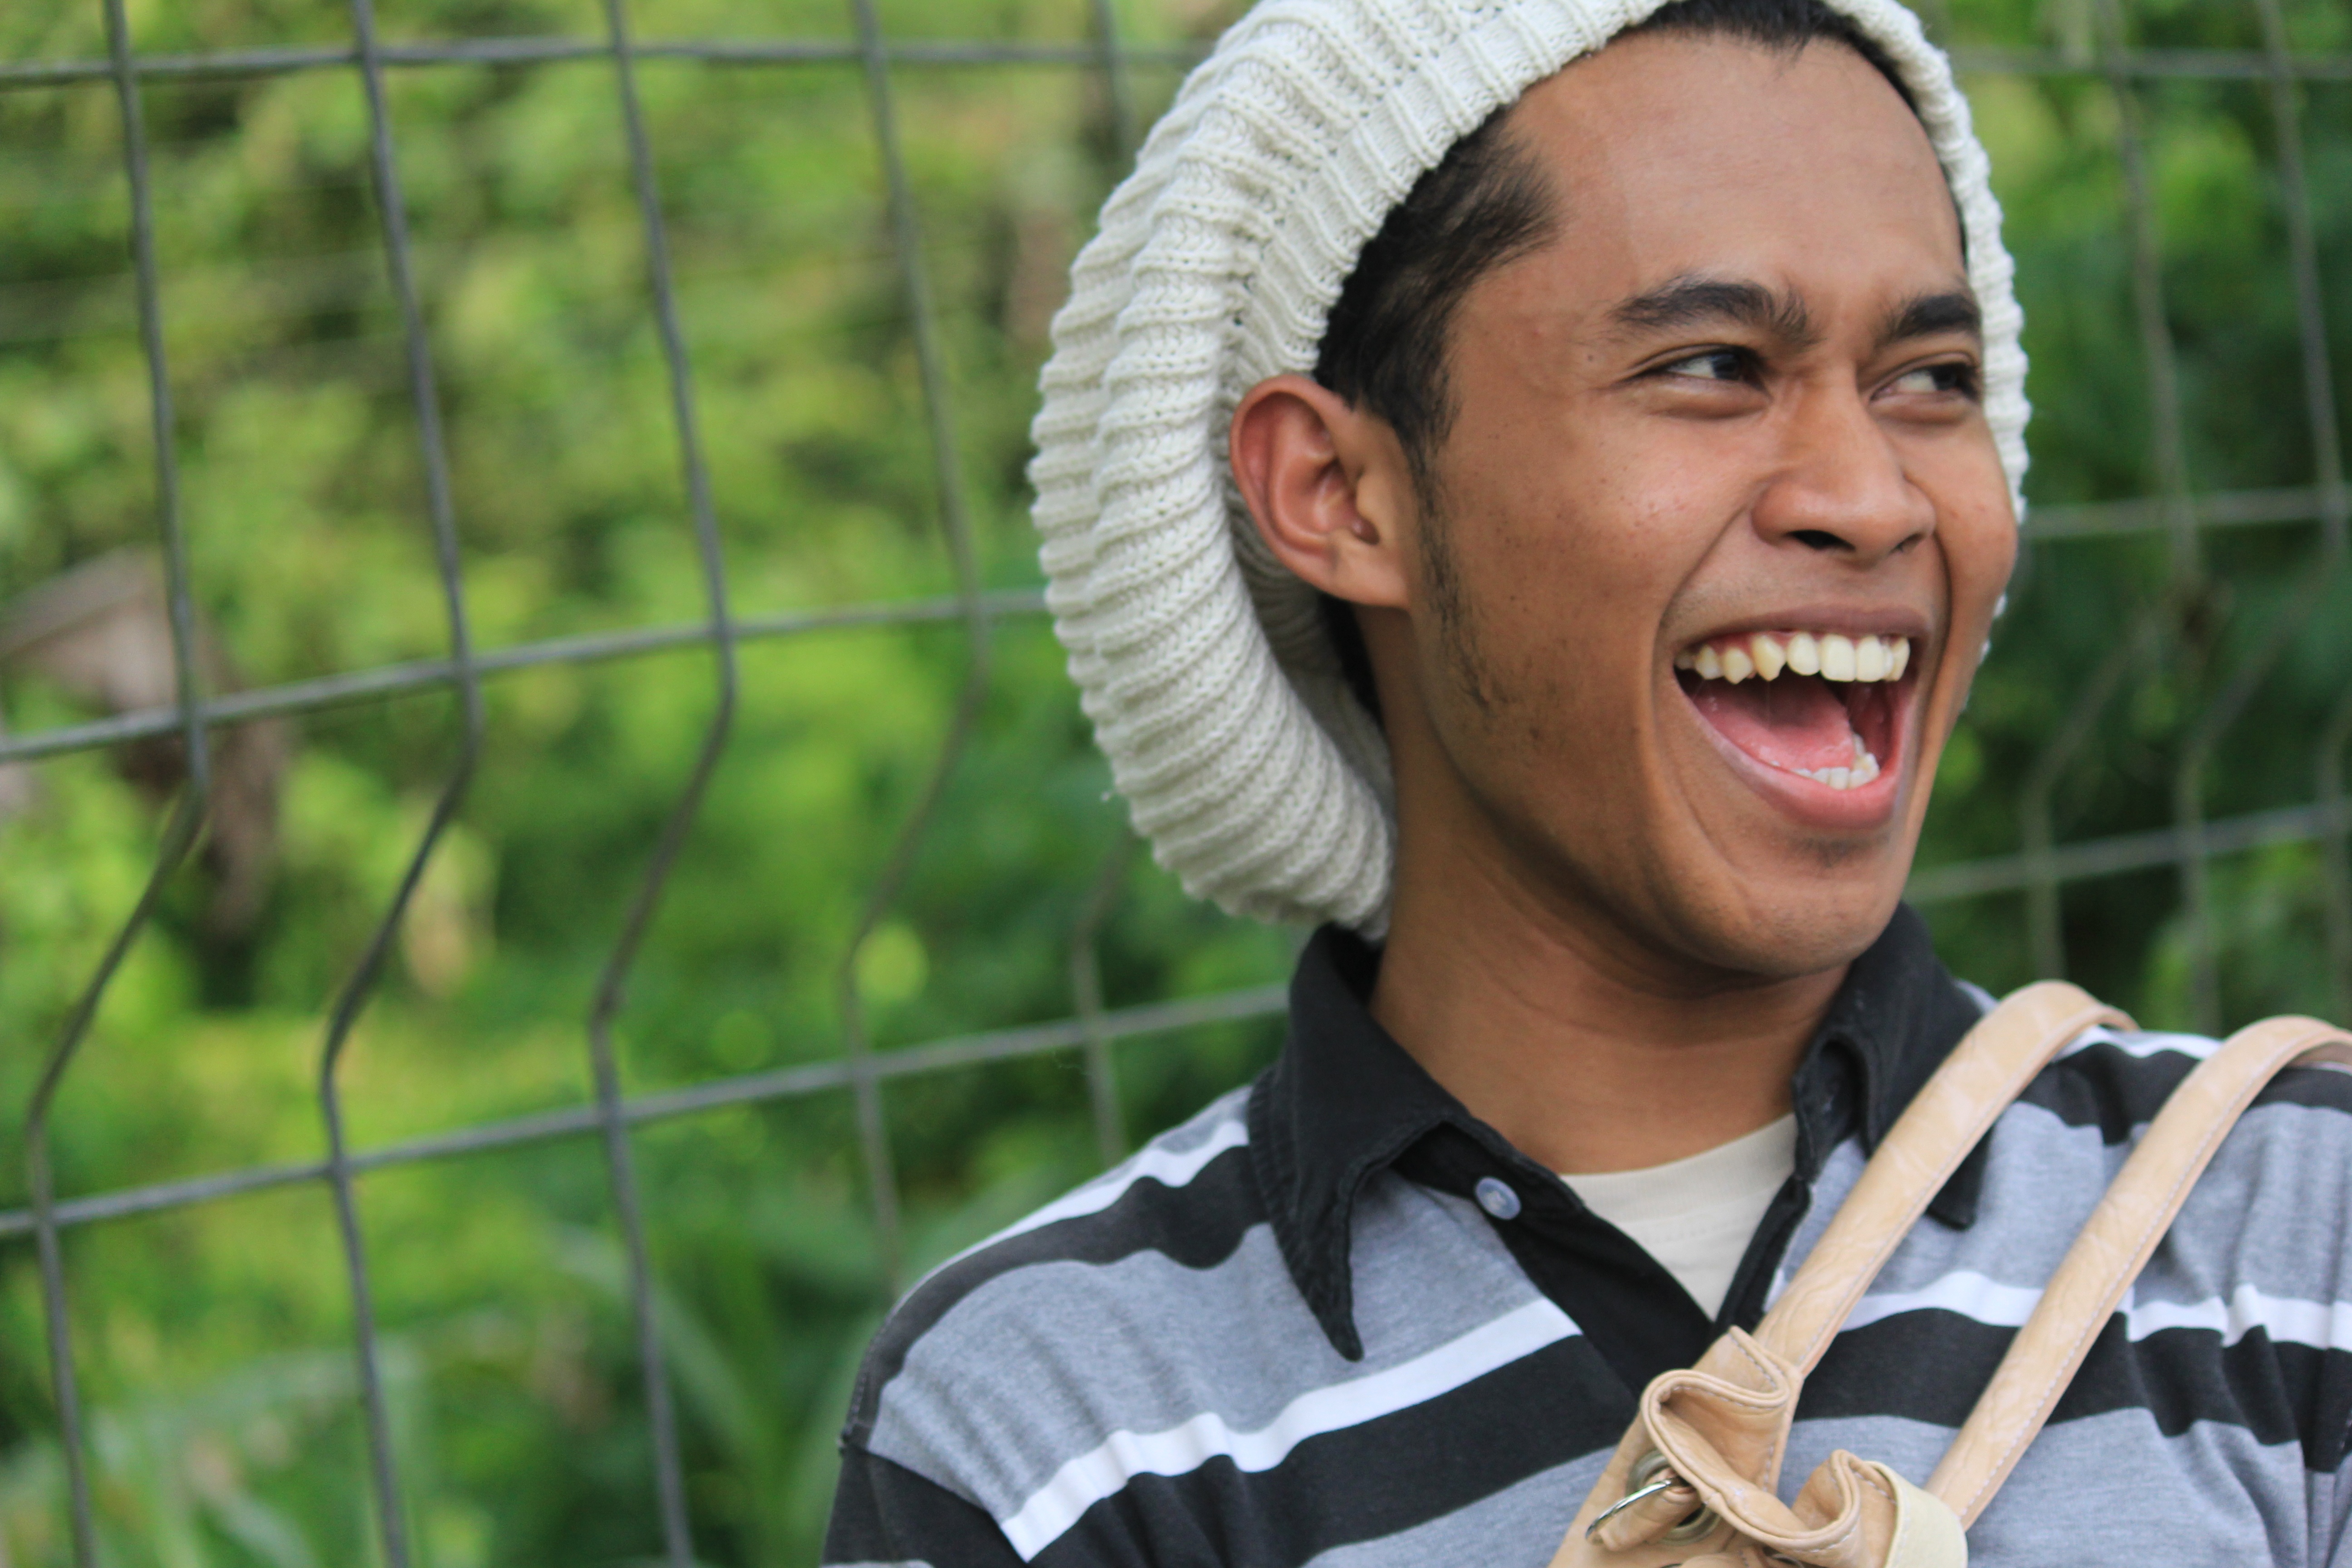
person, people, cute, looking, portrait, young, natural, fresh, child, facial expression, smile, face, happy, teeth